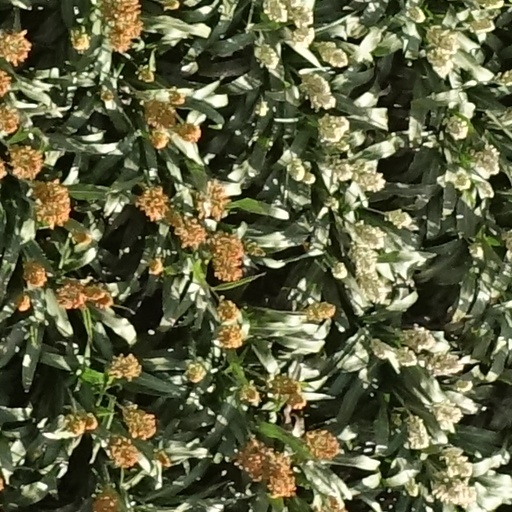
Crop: sorghum